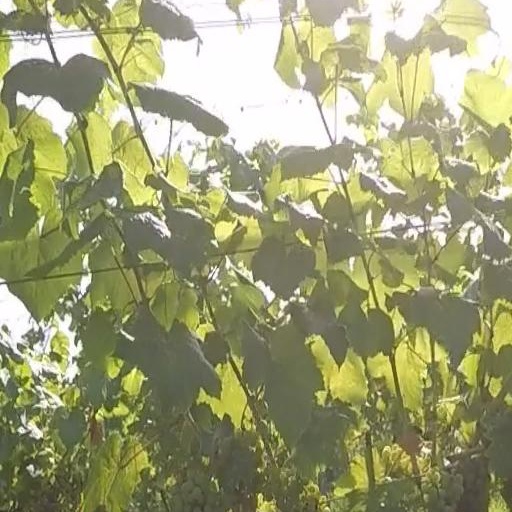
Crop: grape